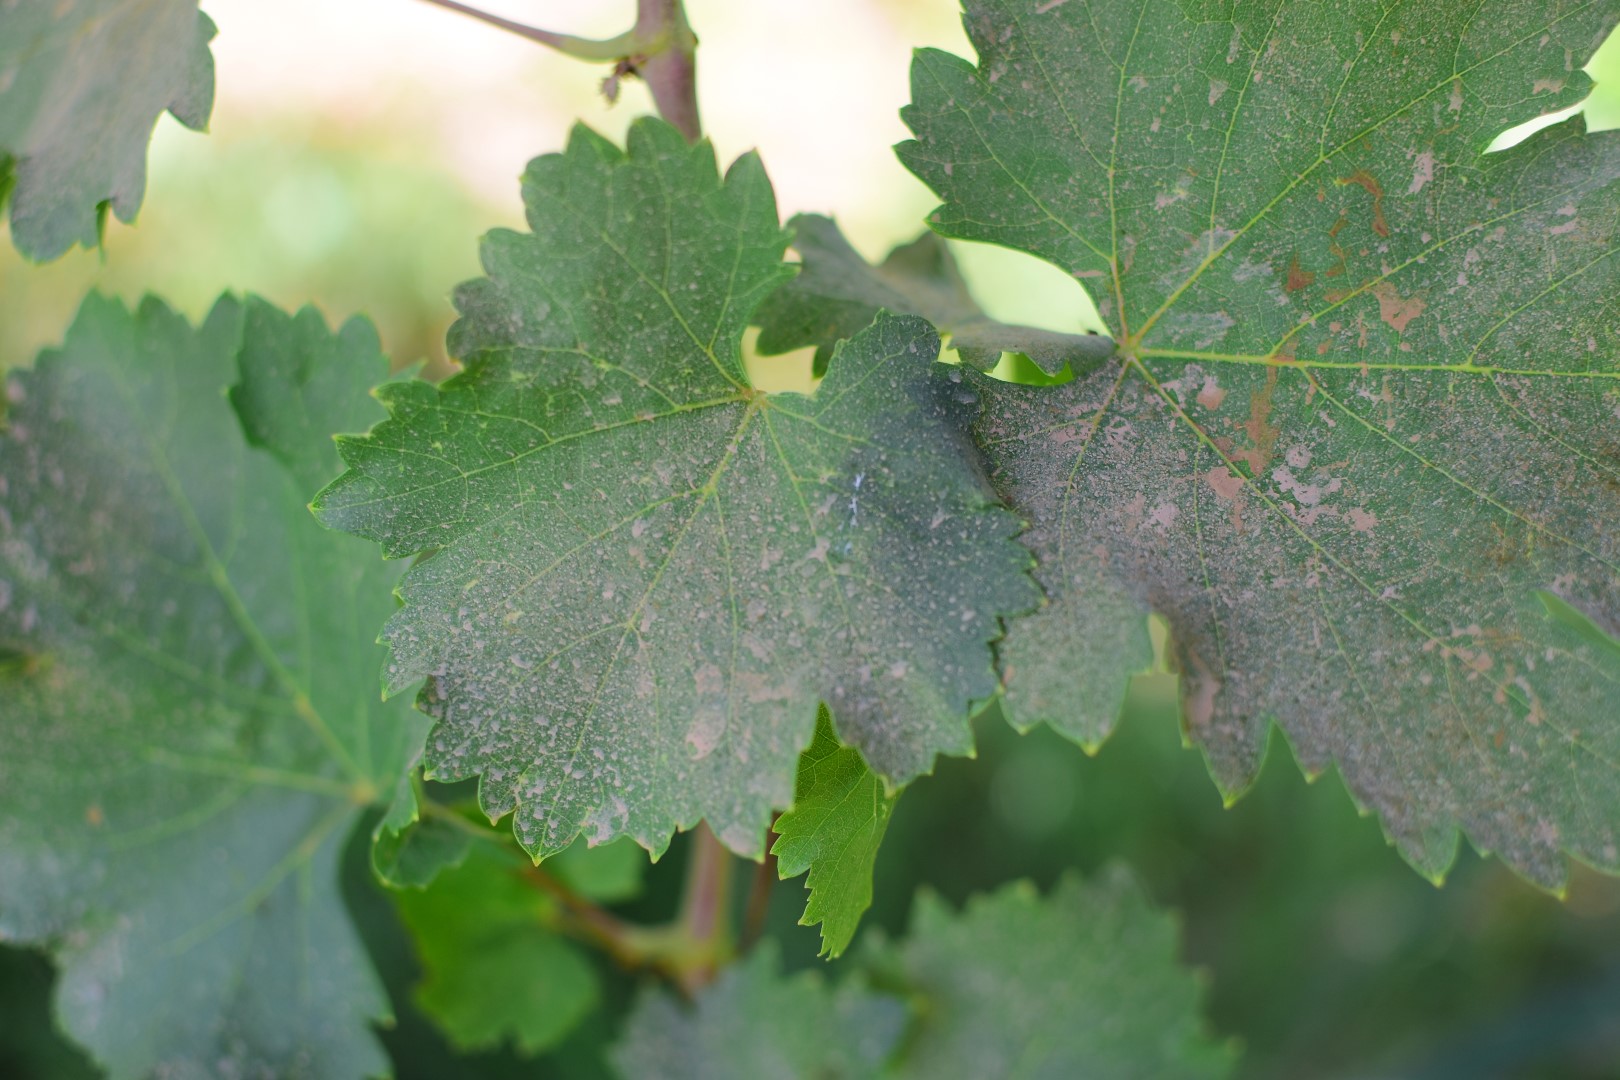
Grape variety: Frinsi